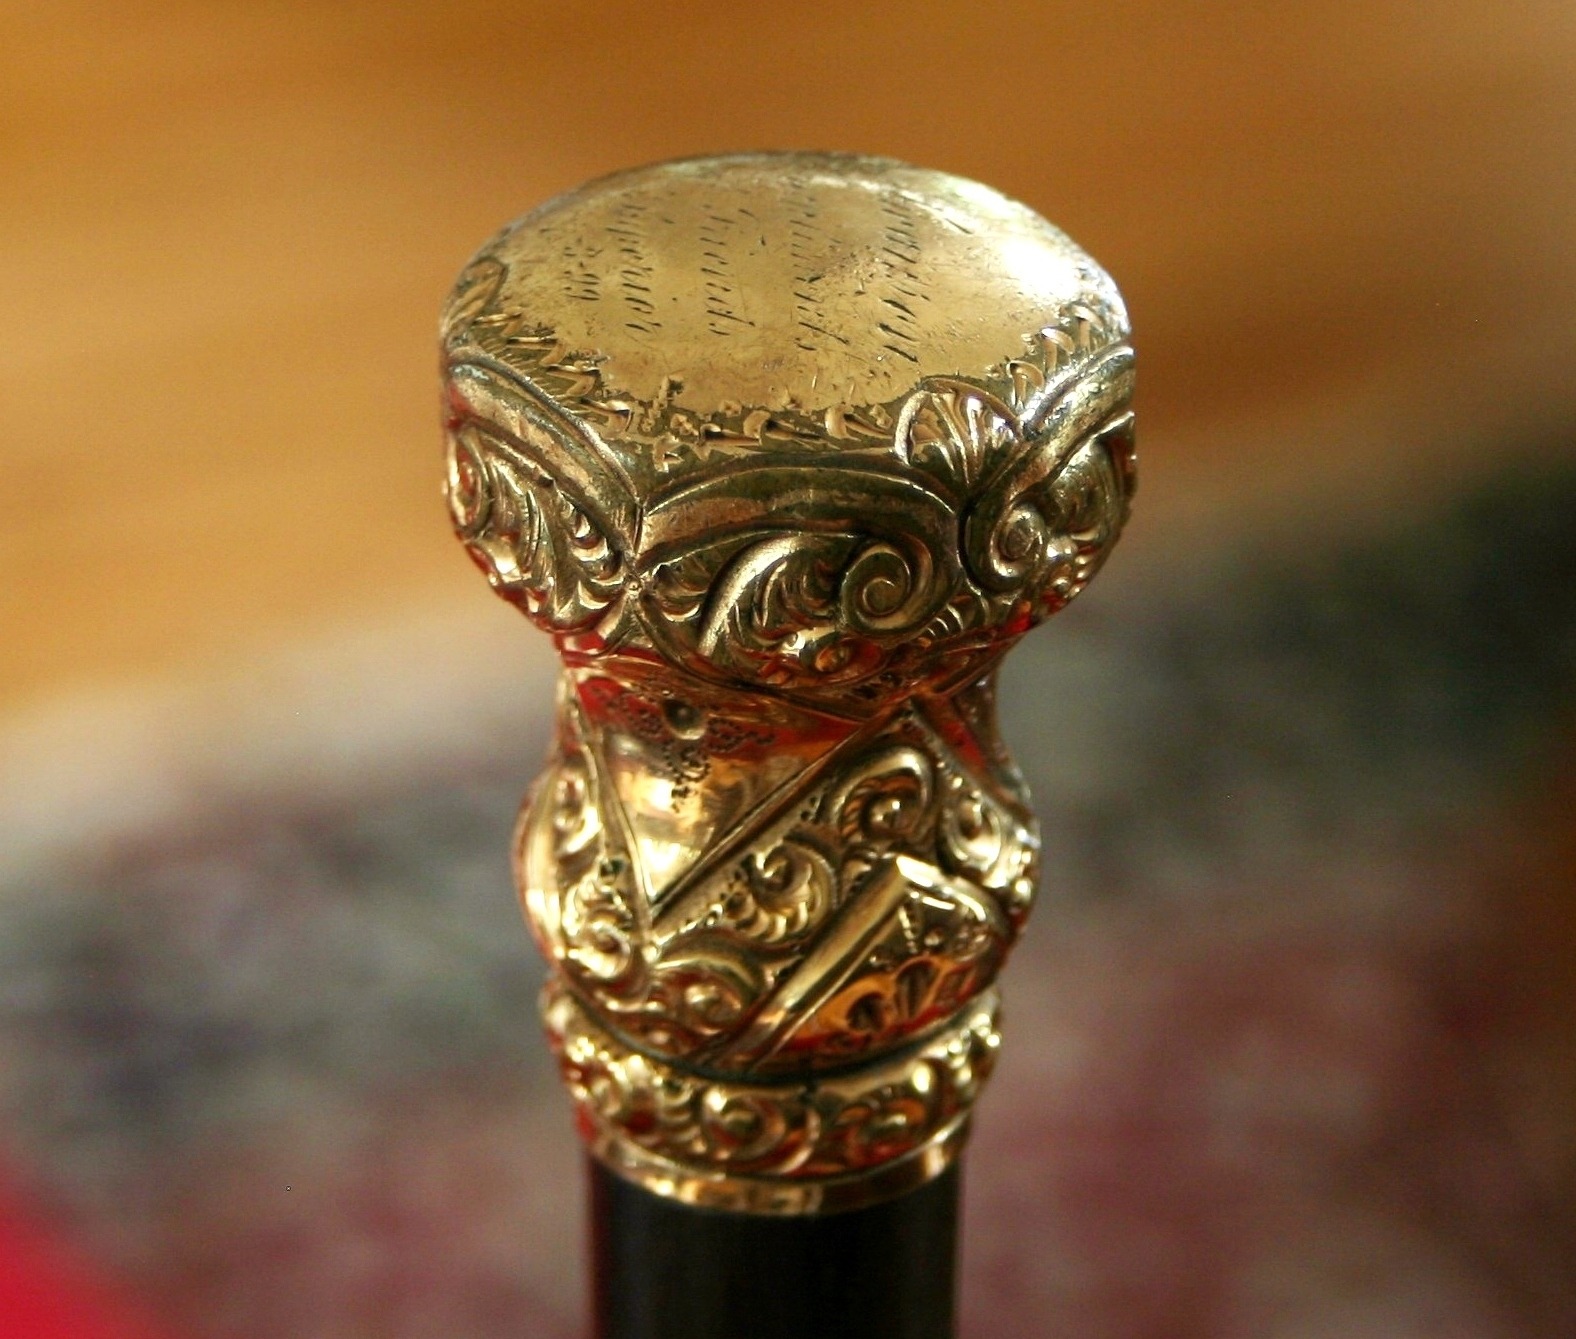
walking, ring, metal, handle, jewellery, senior, cane, elderly, stick, support, staff, walking stick, fashion accessory, gold cap